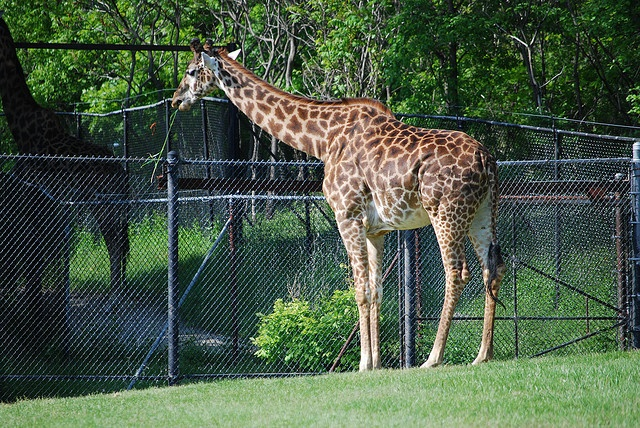
A giraffe looking over a metal fence and eating.
A large tall giraffe on a grass field.
The giraffe is eating branches off of the tree.
A giraffe standing on a lush green field near a fence.
A giraffe eating leaves off a tree hanging over the fence.